USS Tuscaloosa (CA-37)

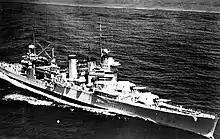
"Tuscaloosa" under way in 1935.

"Tuscaloosa" subsequently was based at San Pedro, California, whence she conducted routine exercises and local operations with CruDiv 6. In the spring of 1936, the heavy cruiser participated in Fleet Problem XVII, taking place off the west coast of the United States, Central America, and the Panama Canal Zone. The five phase exercise was devoted to preparing the fleet for antisubmarine operations, testing communications systems, and training of aircraft patrol squadrons for extended fleet operations.